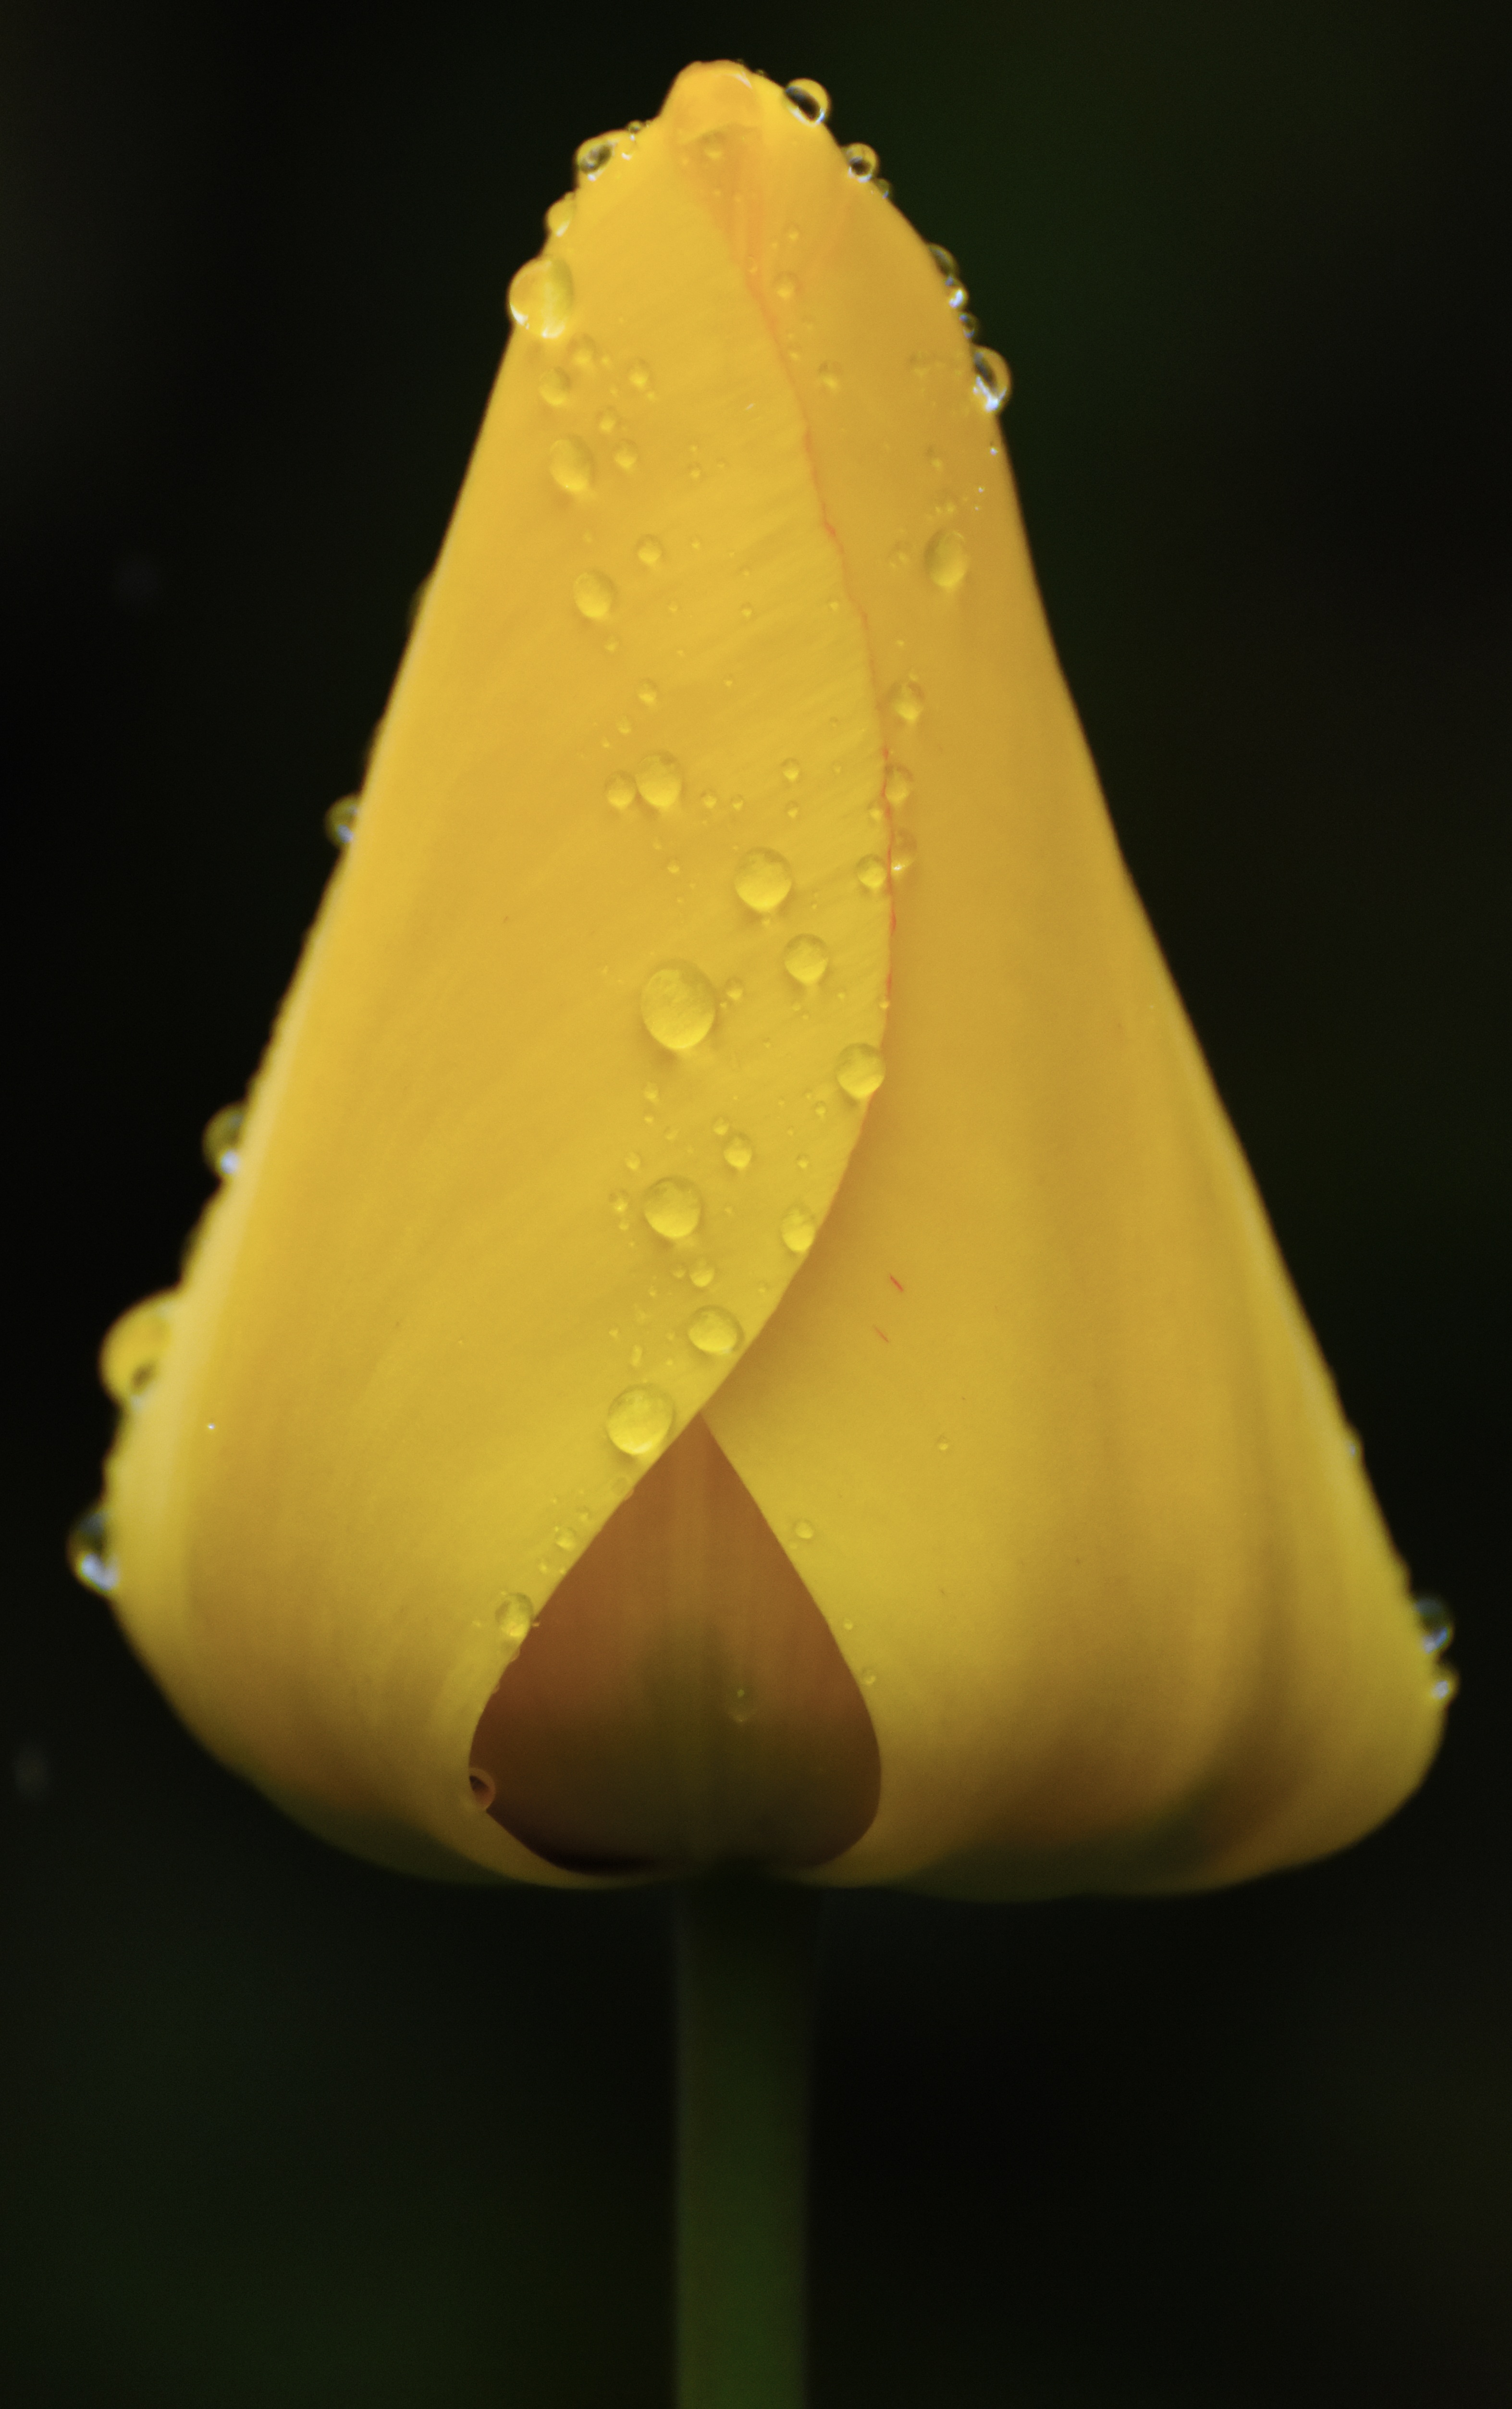
plant, sky, night, star, leaf, flower, petal, tulip, decoration, spring, frame, black, yellow, christmas, close, lighting, flora, flowers, close up, advent, christmas time, edge, festival, holidays, starry sky, postcard, greeting card, drop of water, spring flower, arum, christmas eve, macro photography, christmas card, flowering plant, tulip fields, floral duet, yellow border, plant stem, land plant